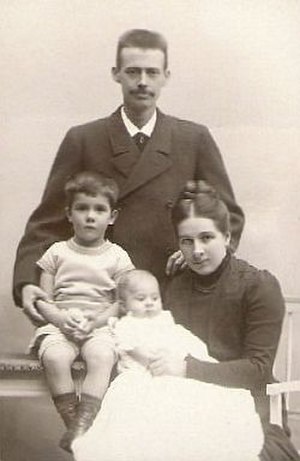
Niels Ryberg Finsen / Karriere og virke / Personlighed
Niels Finsen sammen med sin famile.
Niels Ryberg Finsen var en færøsk-dansk læge født på Færøerne. Han var dermed både den første færøske og den første danske nobelpristager.